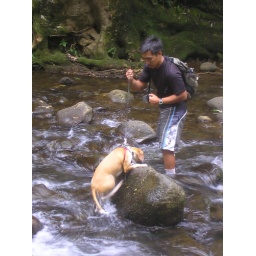
Poki would rather stay on a rock in the middle of the stream than cross the rest of the way